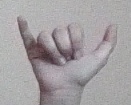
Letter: ya